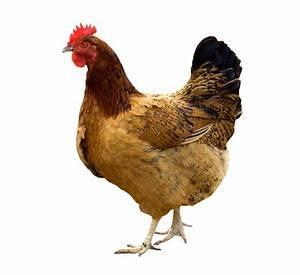
chicken